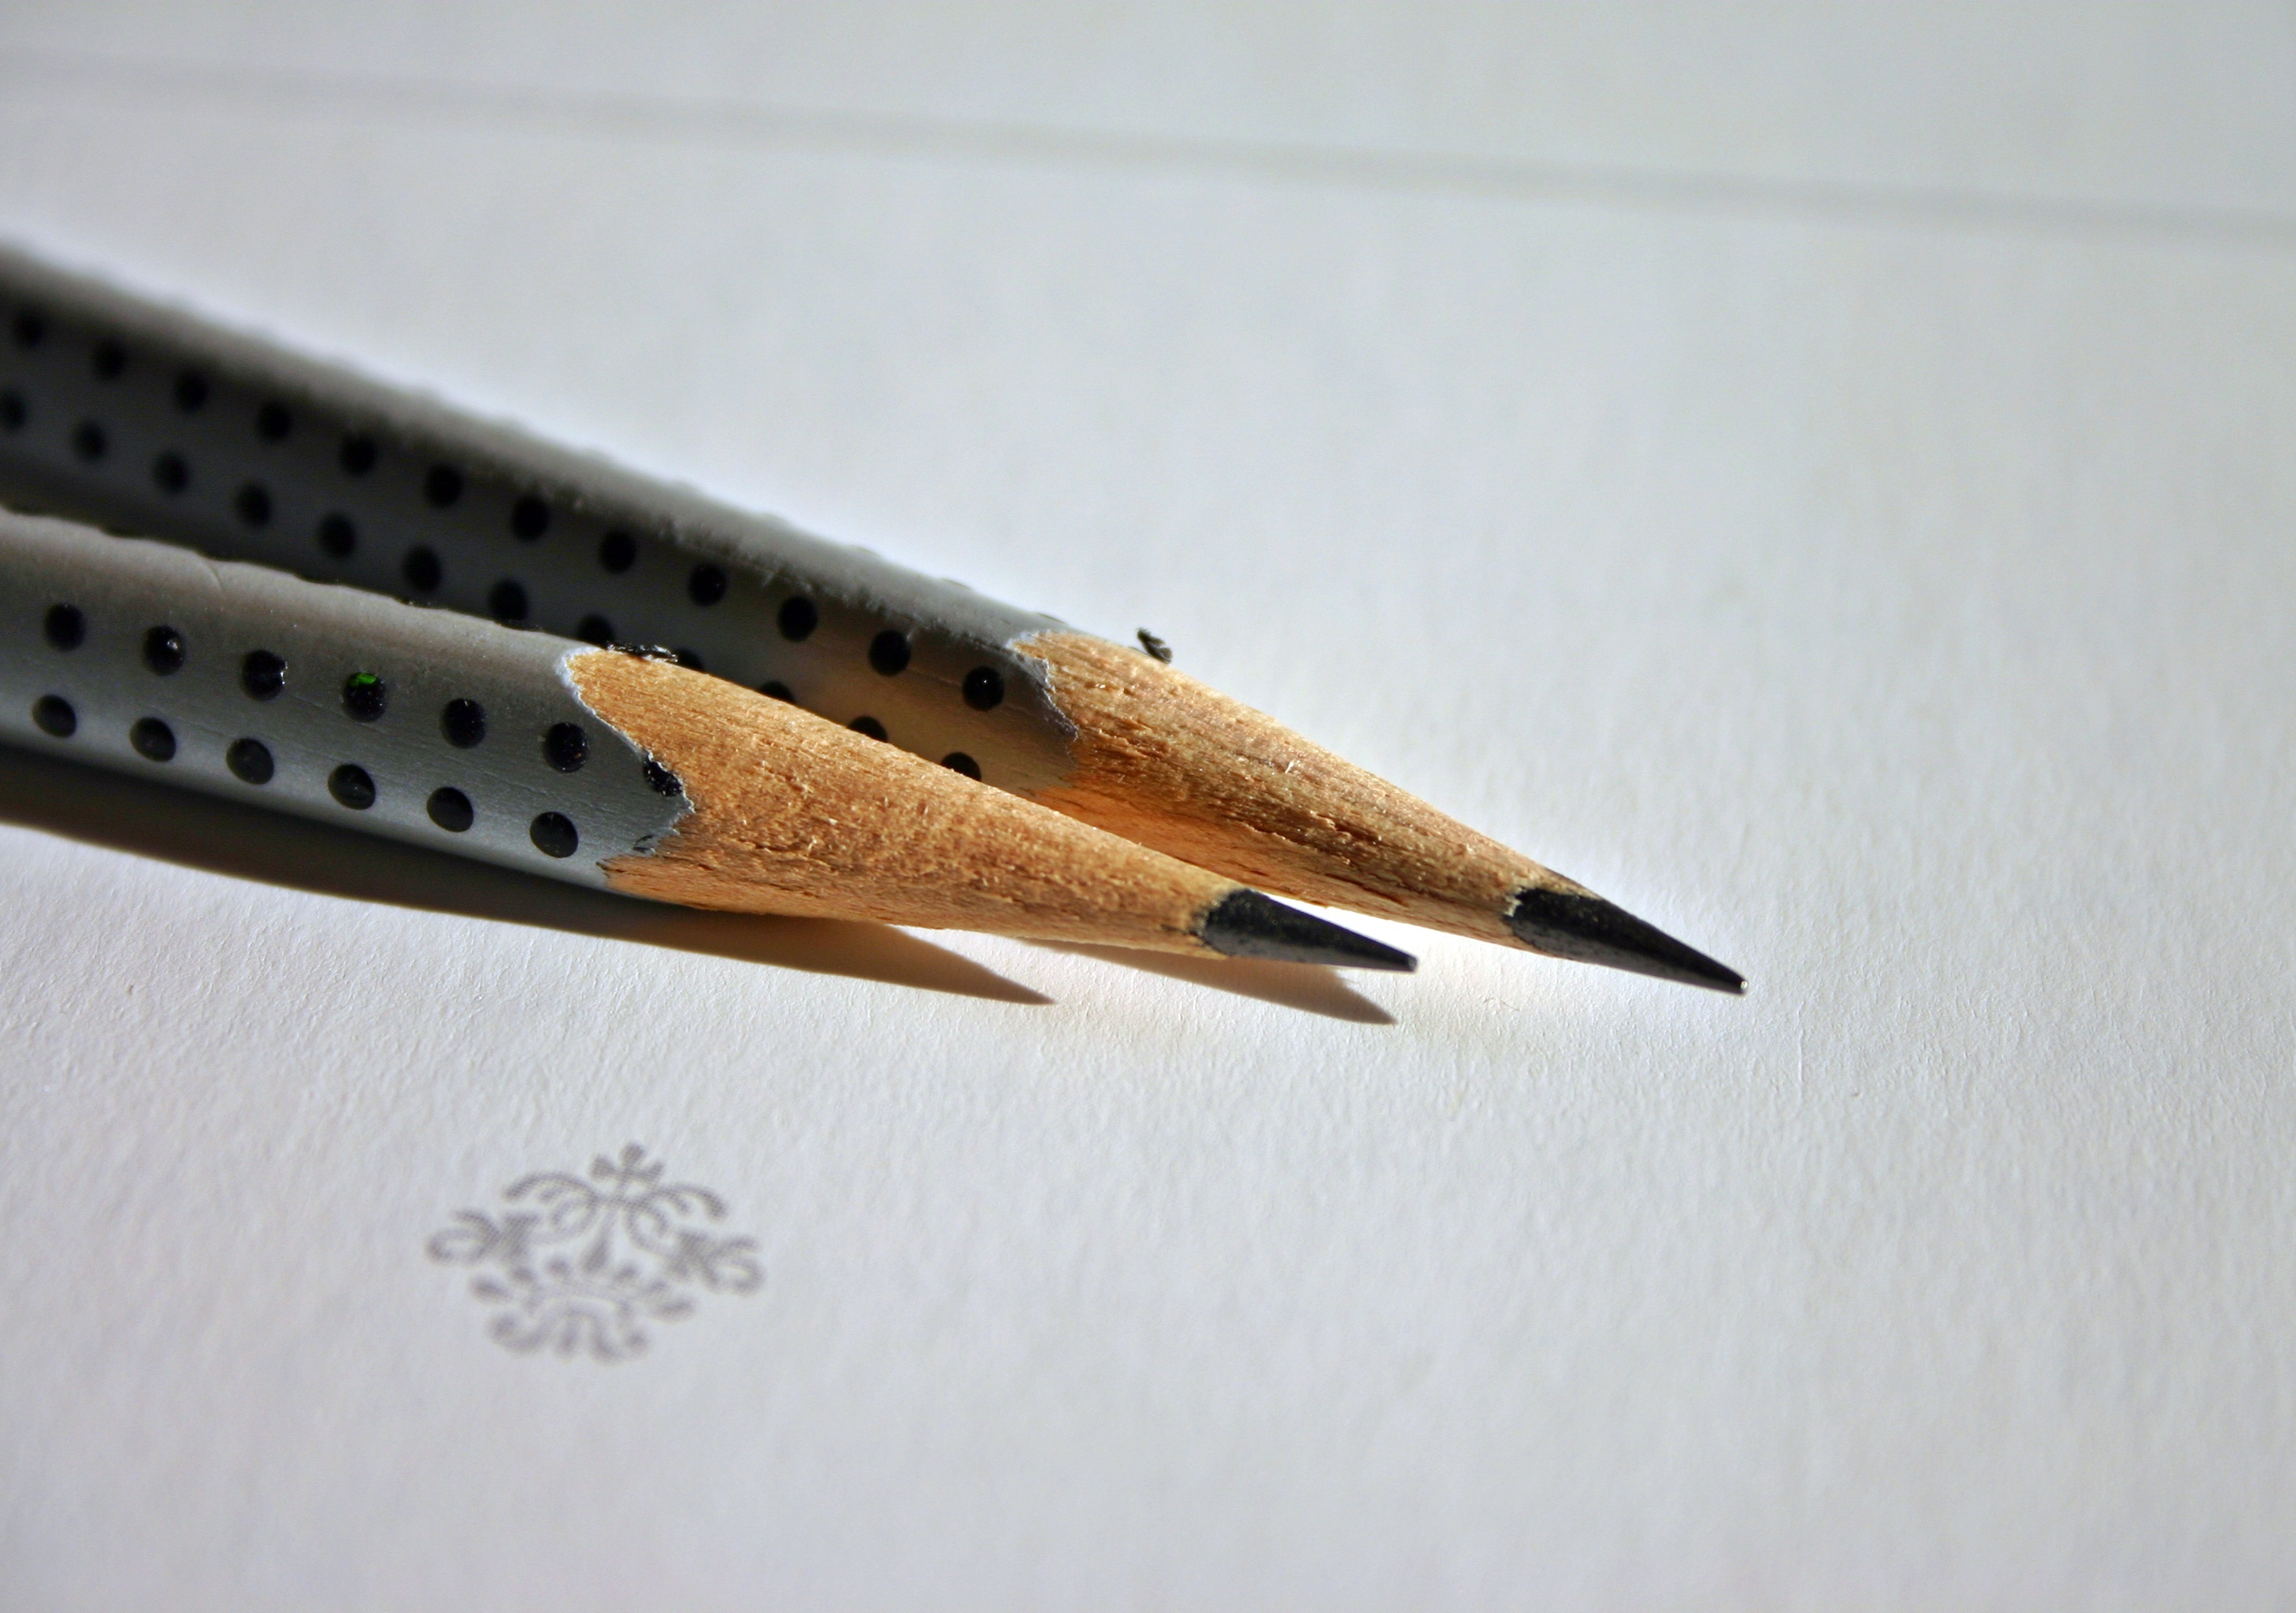
desk, writing, pencil, wood, pen, symbol, communication, note, ornament, close up, stationery, school, letters, pencils, draw, notes, leave, pointed, office accessories, office supplies, correspondence, ball pen, mine pin, mine pencil